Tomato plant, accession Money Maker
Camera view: bottom (45 deg); turntable rotation: 300 degrees
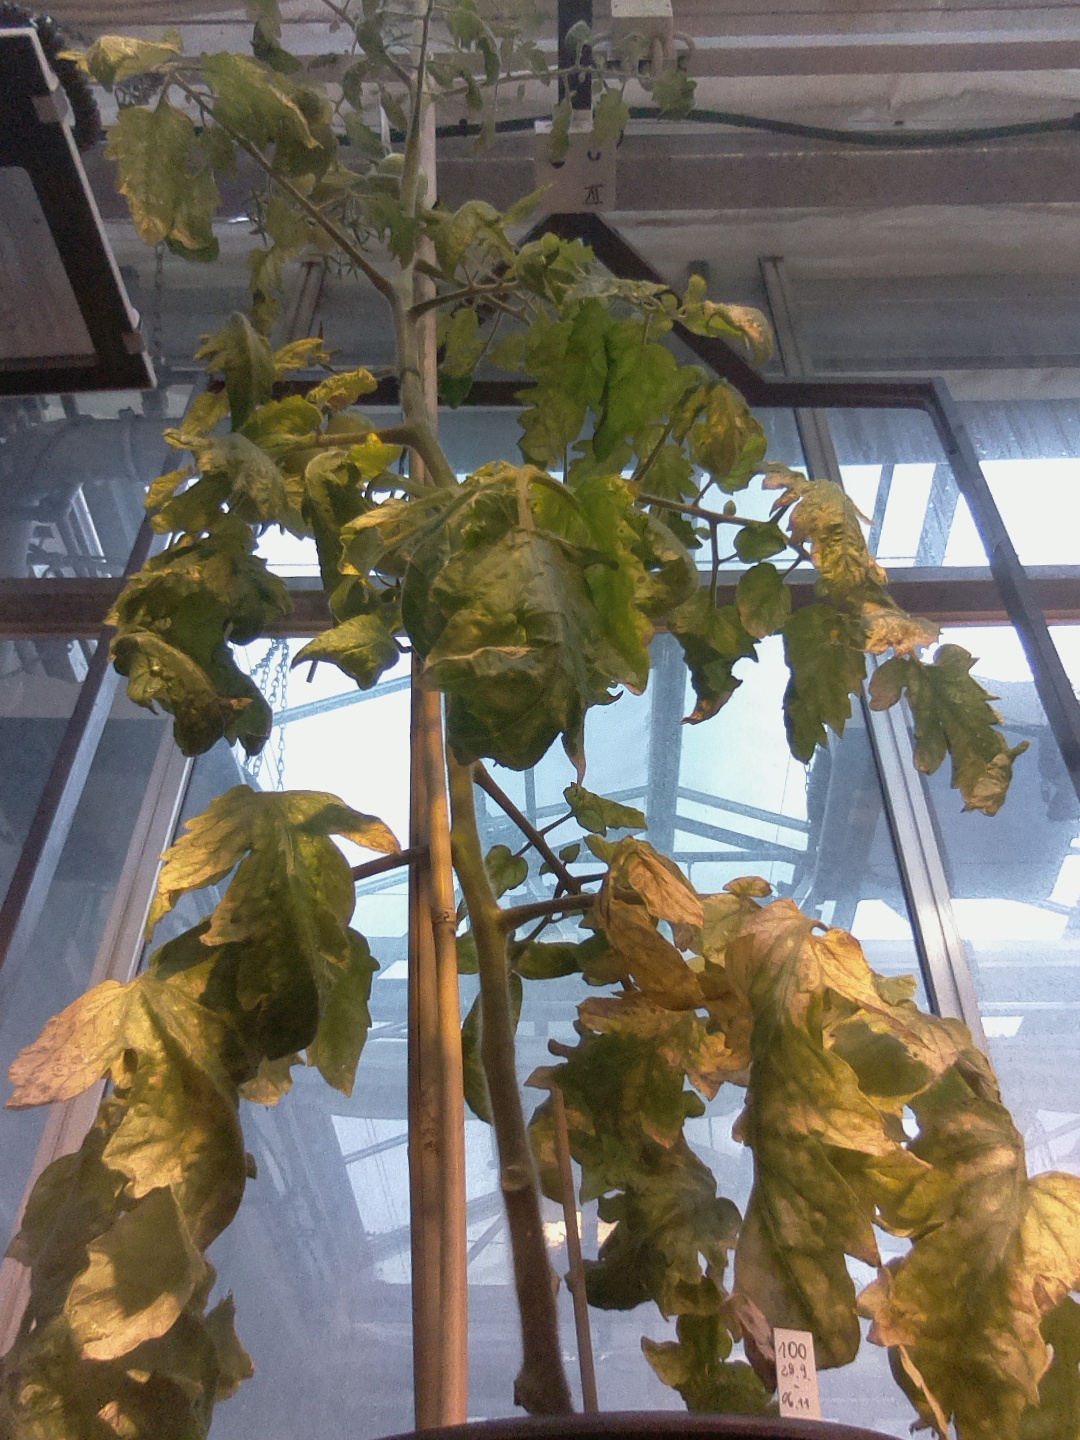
BBCH growth stage 75: 50%-60% of final fruit size